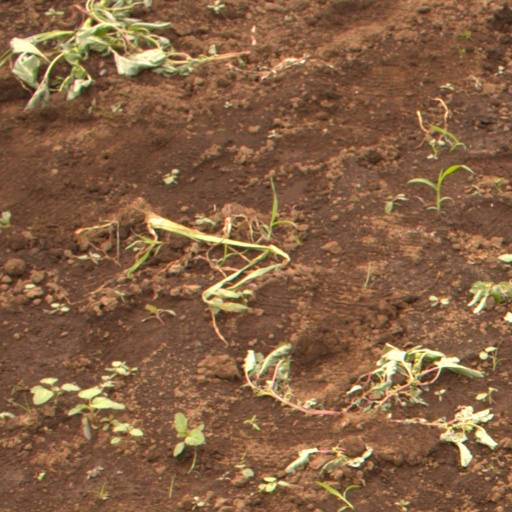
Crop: soybean